Monts Castle

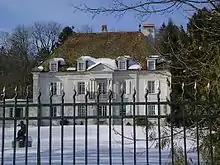
Monts Castle

Monts Castle is a castle in the municipality of Le Locle of the Canton of Neuchâtel in Switzerland. It is a Swiss heritage site of national significance.